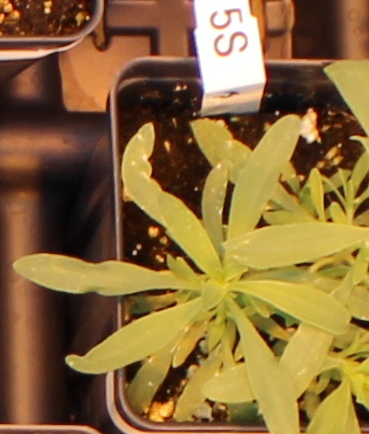
Label: Kochia